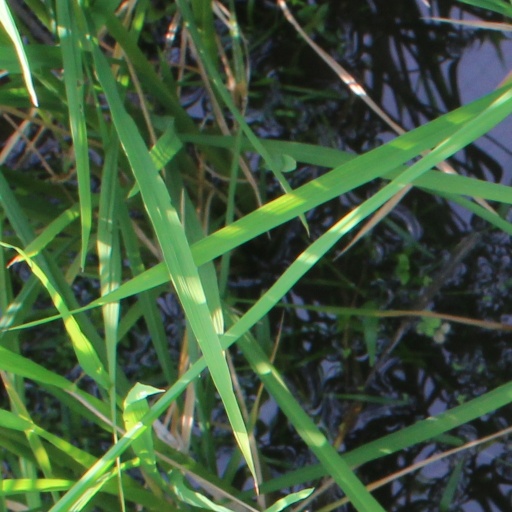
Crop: rice